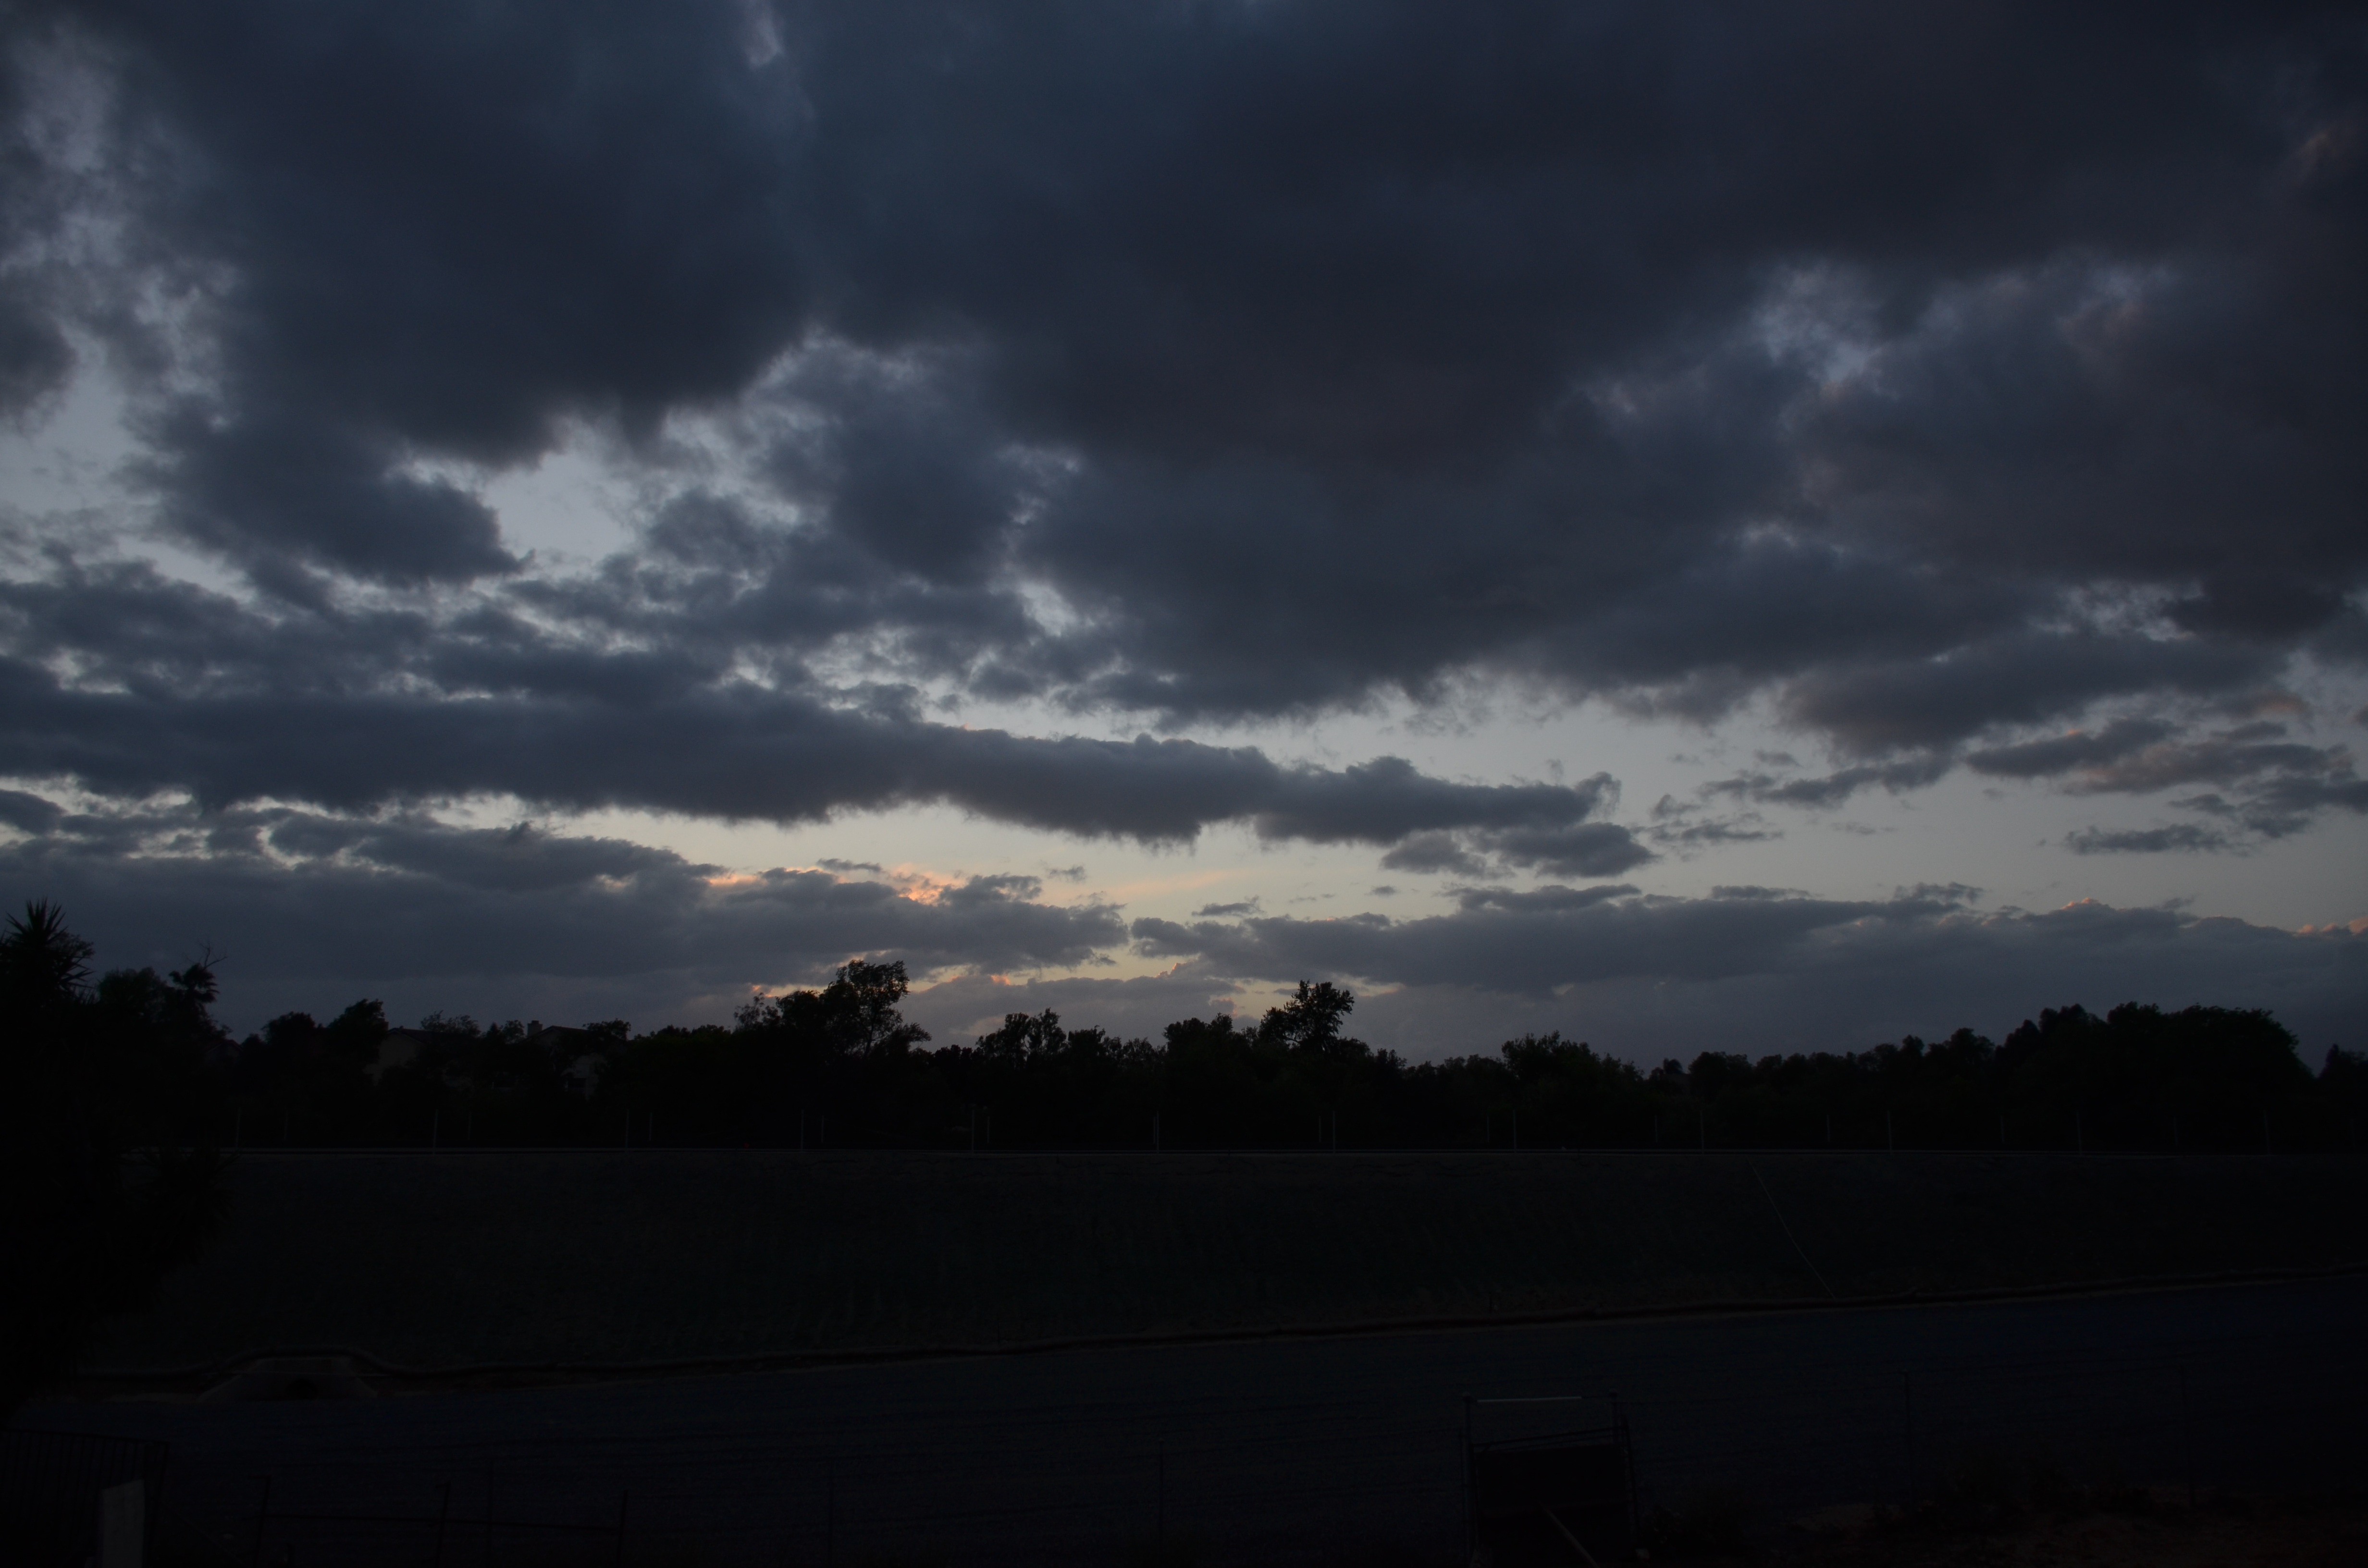
cloud, sky, sunset, dawn, atmosphere, dusk, evening, weather, cumulus, darkness, meteorological phenomenon